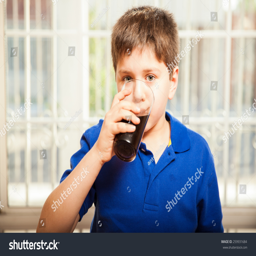
portrait of a young boy drinking soda from a glass at home